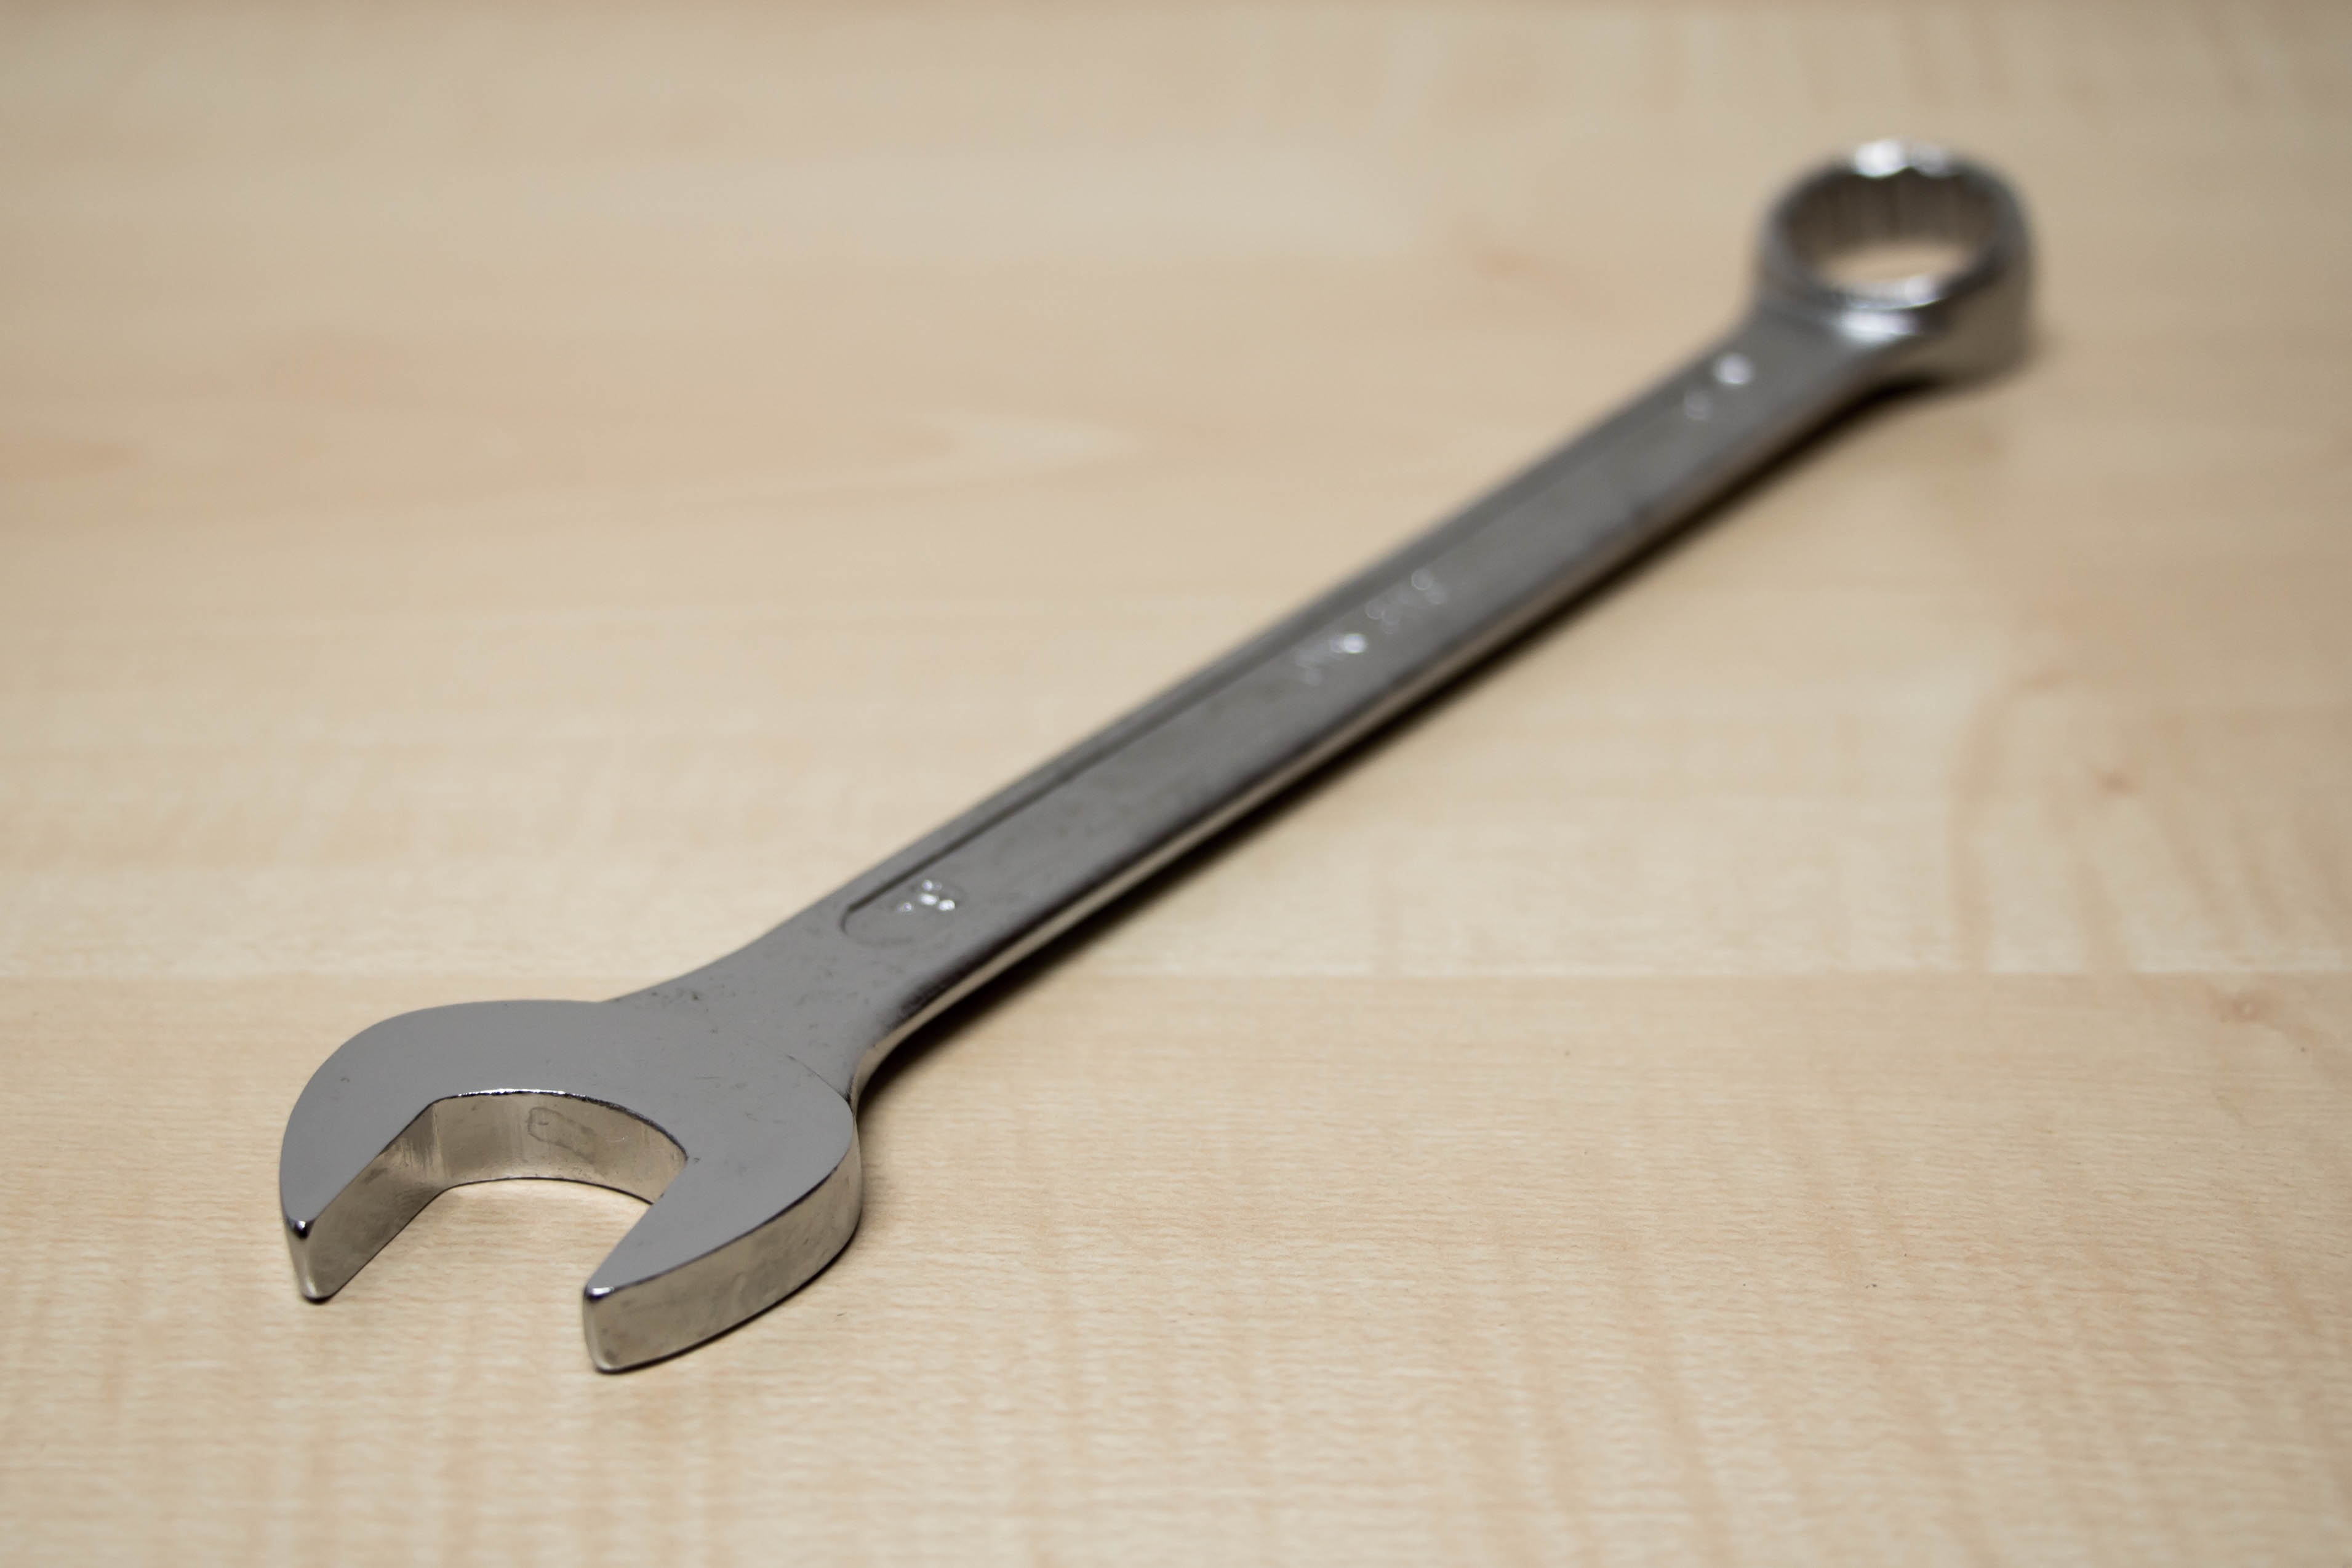
tool, workshop, metal, craft, screw, mother, wrench, allen, trigger, spanner